Kolk (vortex)

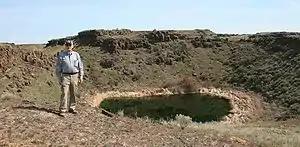
One of many kolk-formed depressions or "potholes" in the channeled scablands in eastern Washington at .

A kolk is an underwater vortex causing hydrodynamic scour by rapidly rushing water past an underwater obstacle. High-velocity gradients produce a high-shear rotating column of water, similar to a tornado. Kolks can pluck multiple-ton blocks of rock and transport them in suspension for kilometres.